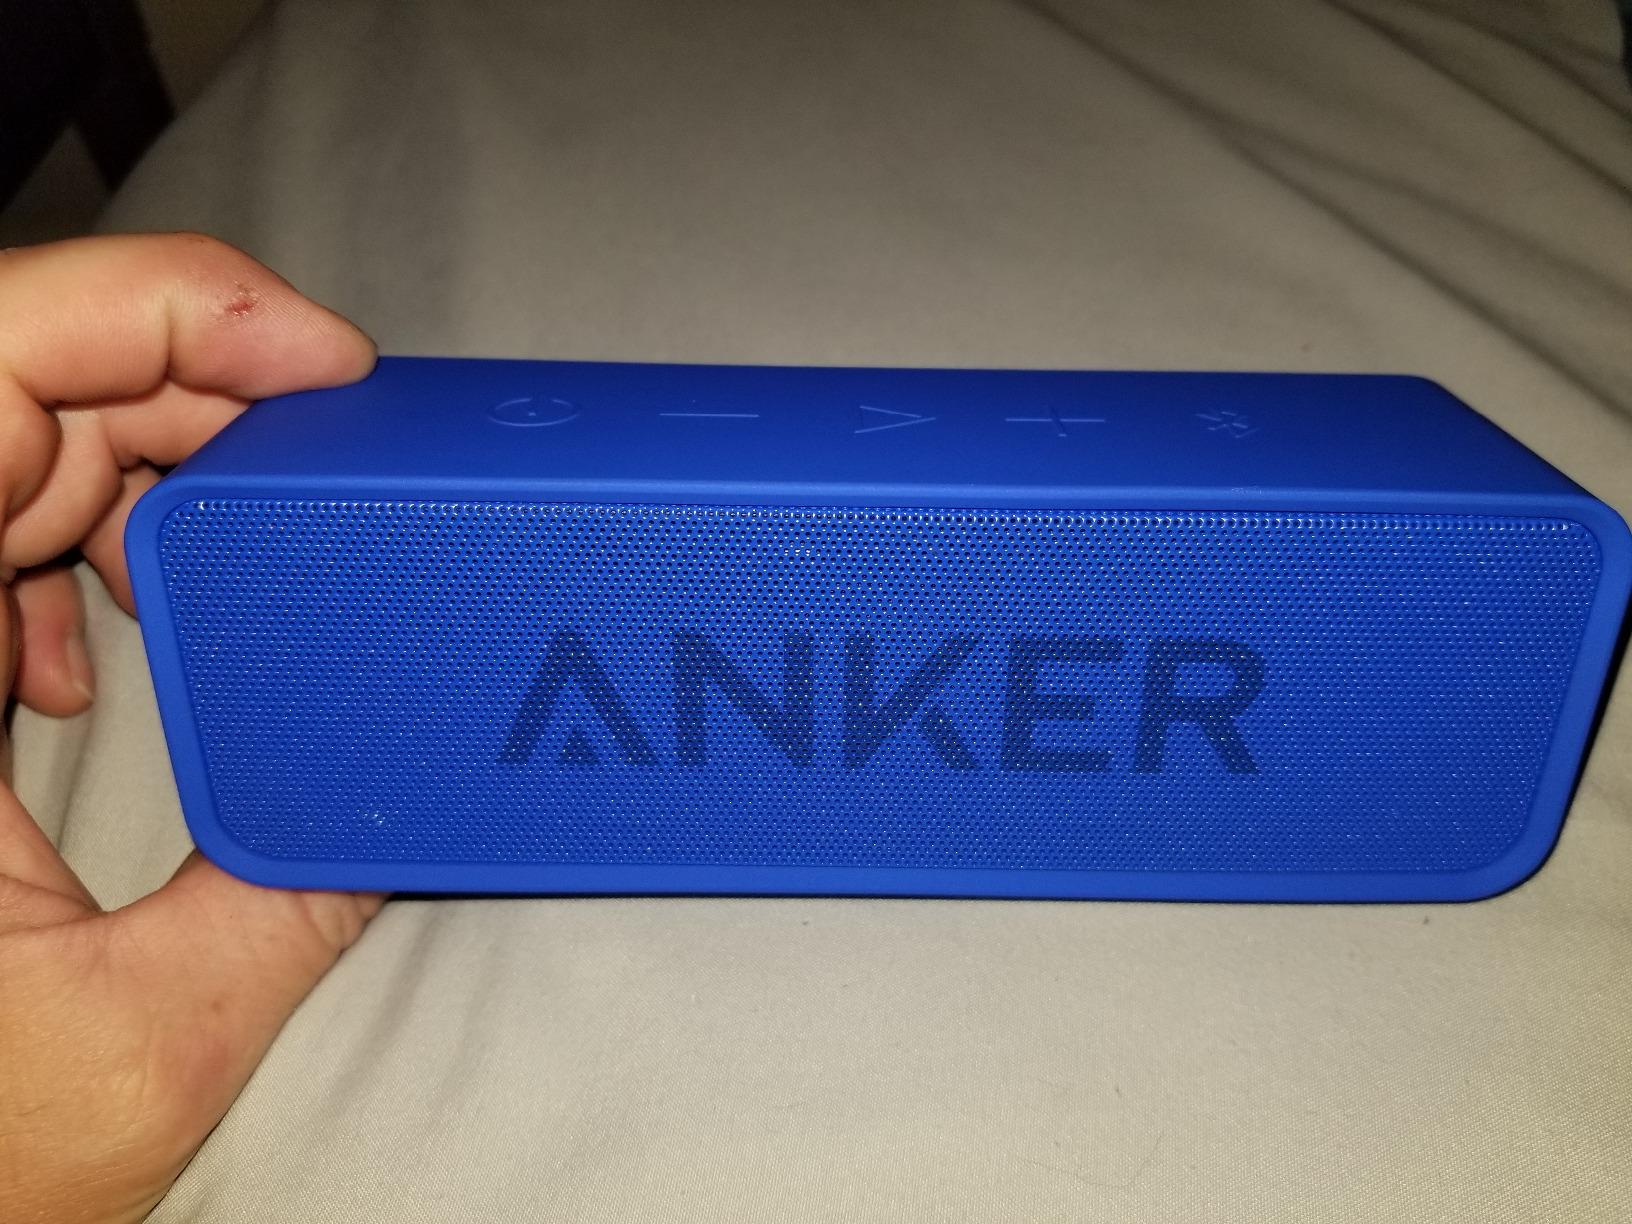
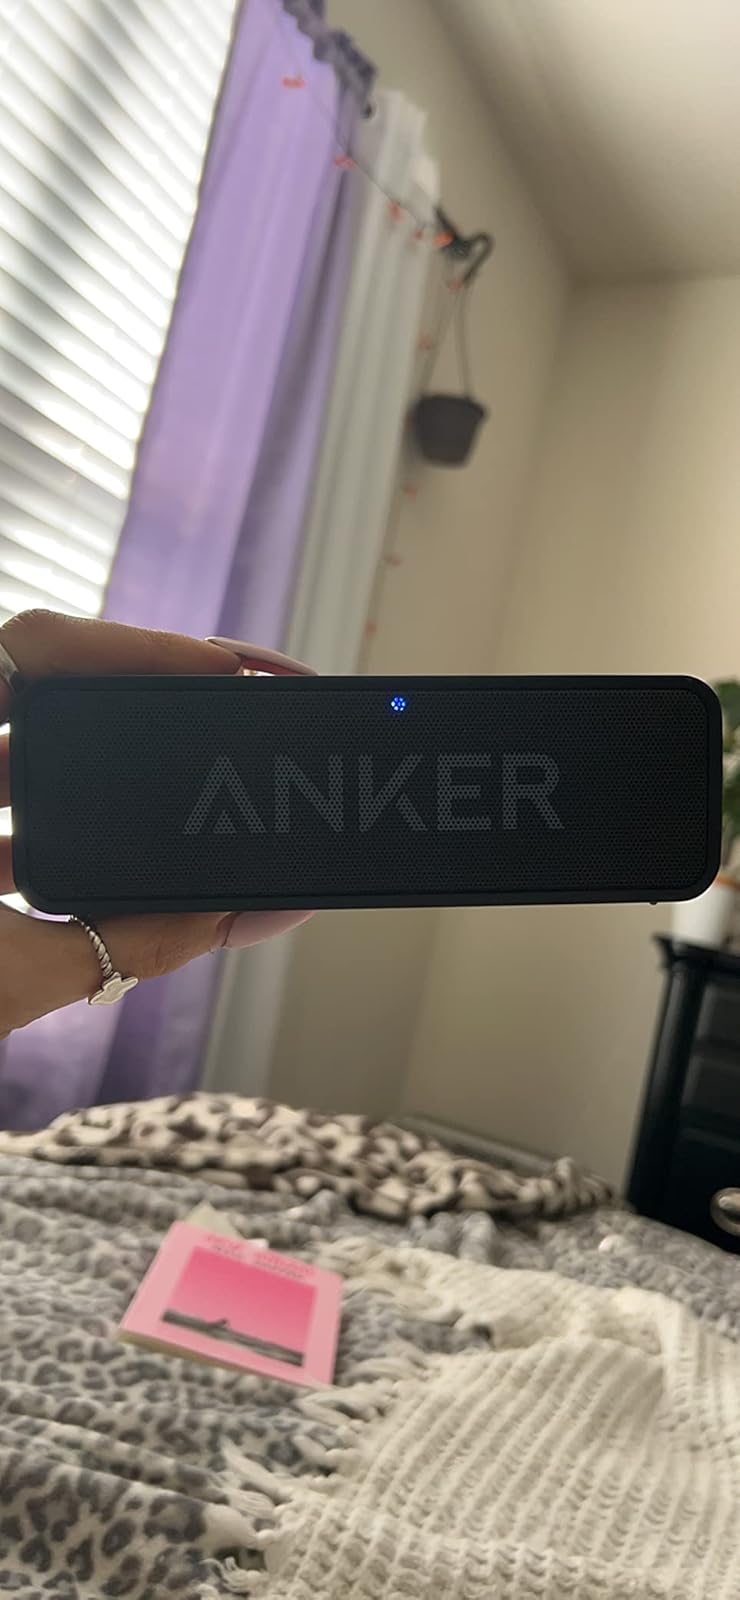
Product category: speaker
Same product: no